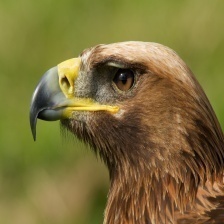
Species: GOLDEN EAGLE
Scientific name: AQUILA CHRYSAETOS